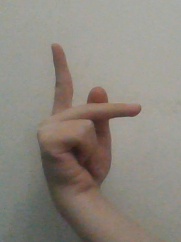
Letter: dha